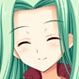
Portrait style: Anime Portrait